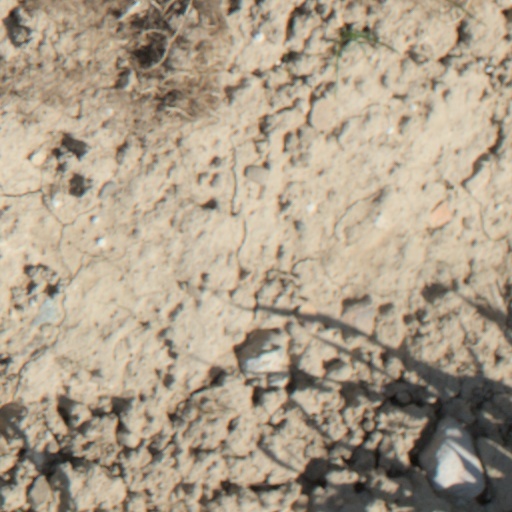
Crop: wheat